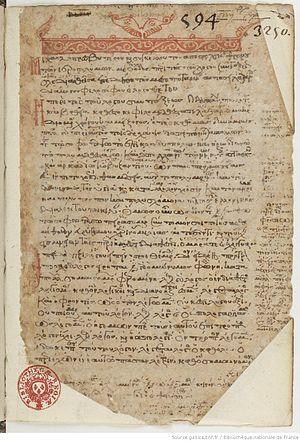
Titre
Dans la mythologie grecque, Agamédé ou Agamède est une des filles d'Augias.
Dans la littérature grecque et dans la littérature latine, Périmède est une sorcière ou une magicienne.